Canadian Indian residential school system

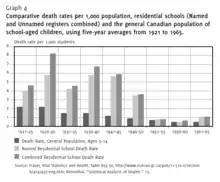
Comparative death rates per 1,000 for school aged children in Canada (1921–1965)

In 1907, Bryce reported on the conditions of Manitoba and North-West residential schools: "we have created a situation so dangerous to health that I was often surprised that the results were not even worse than they have been shown statistically to be." In 1909, Bryce reported that, between 1894 and 1908, mortality rates at some residential schools in western Canada ranged from 30 to 60 per cent over five years (that is, five years after entry, 30 to 60 per cent of students had died, or 6 to 12 per cent per annum). These statistics did not become public until 1922, when Bryce, who was no longer working for the government, published "The Story of a National Crime: Being a Record of the Health Conditions of the Indians of Canada from 1904 to 1921." In particular, he alleged that the high mortality rates could have been avoided if healthy children had not been exposed to children with tuberculosis. At the time, no antibiotic had been identified to treat the disease, and this exacerbated the impact of the illness. Streptomycin, the first effective treatment, was not introduced until 1943. According to Moore "et al", the tuberculosis death rate in 1942 among the general Indigenous population was 7.32 per 1,000.